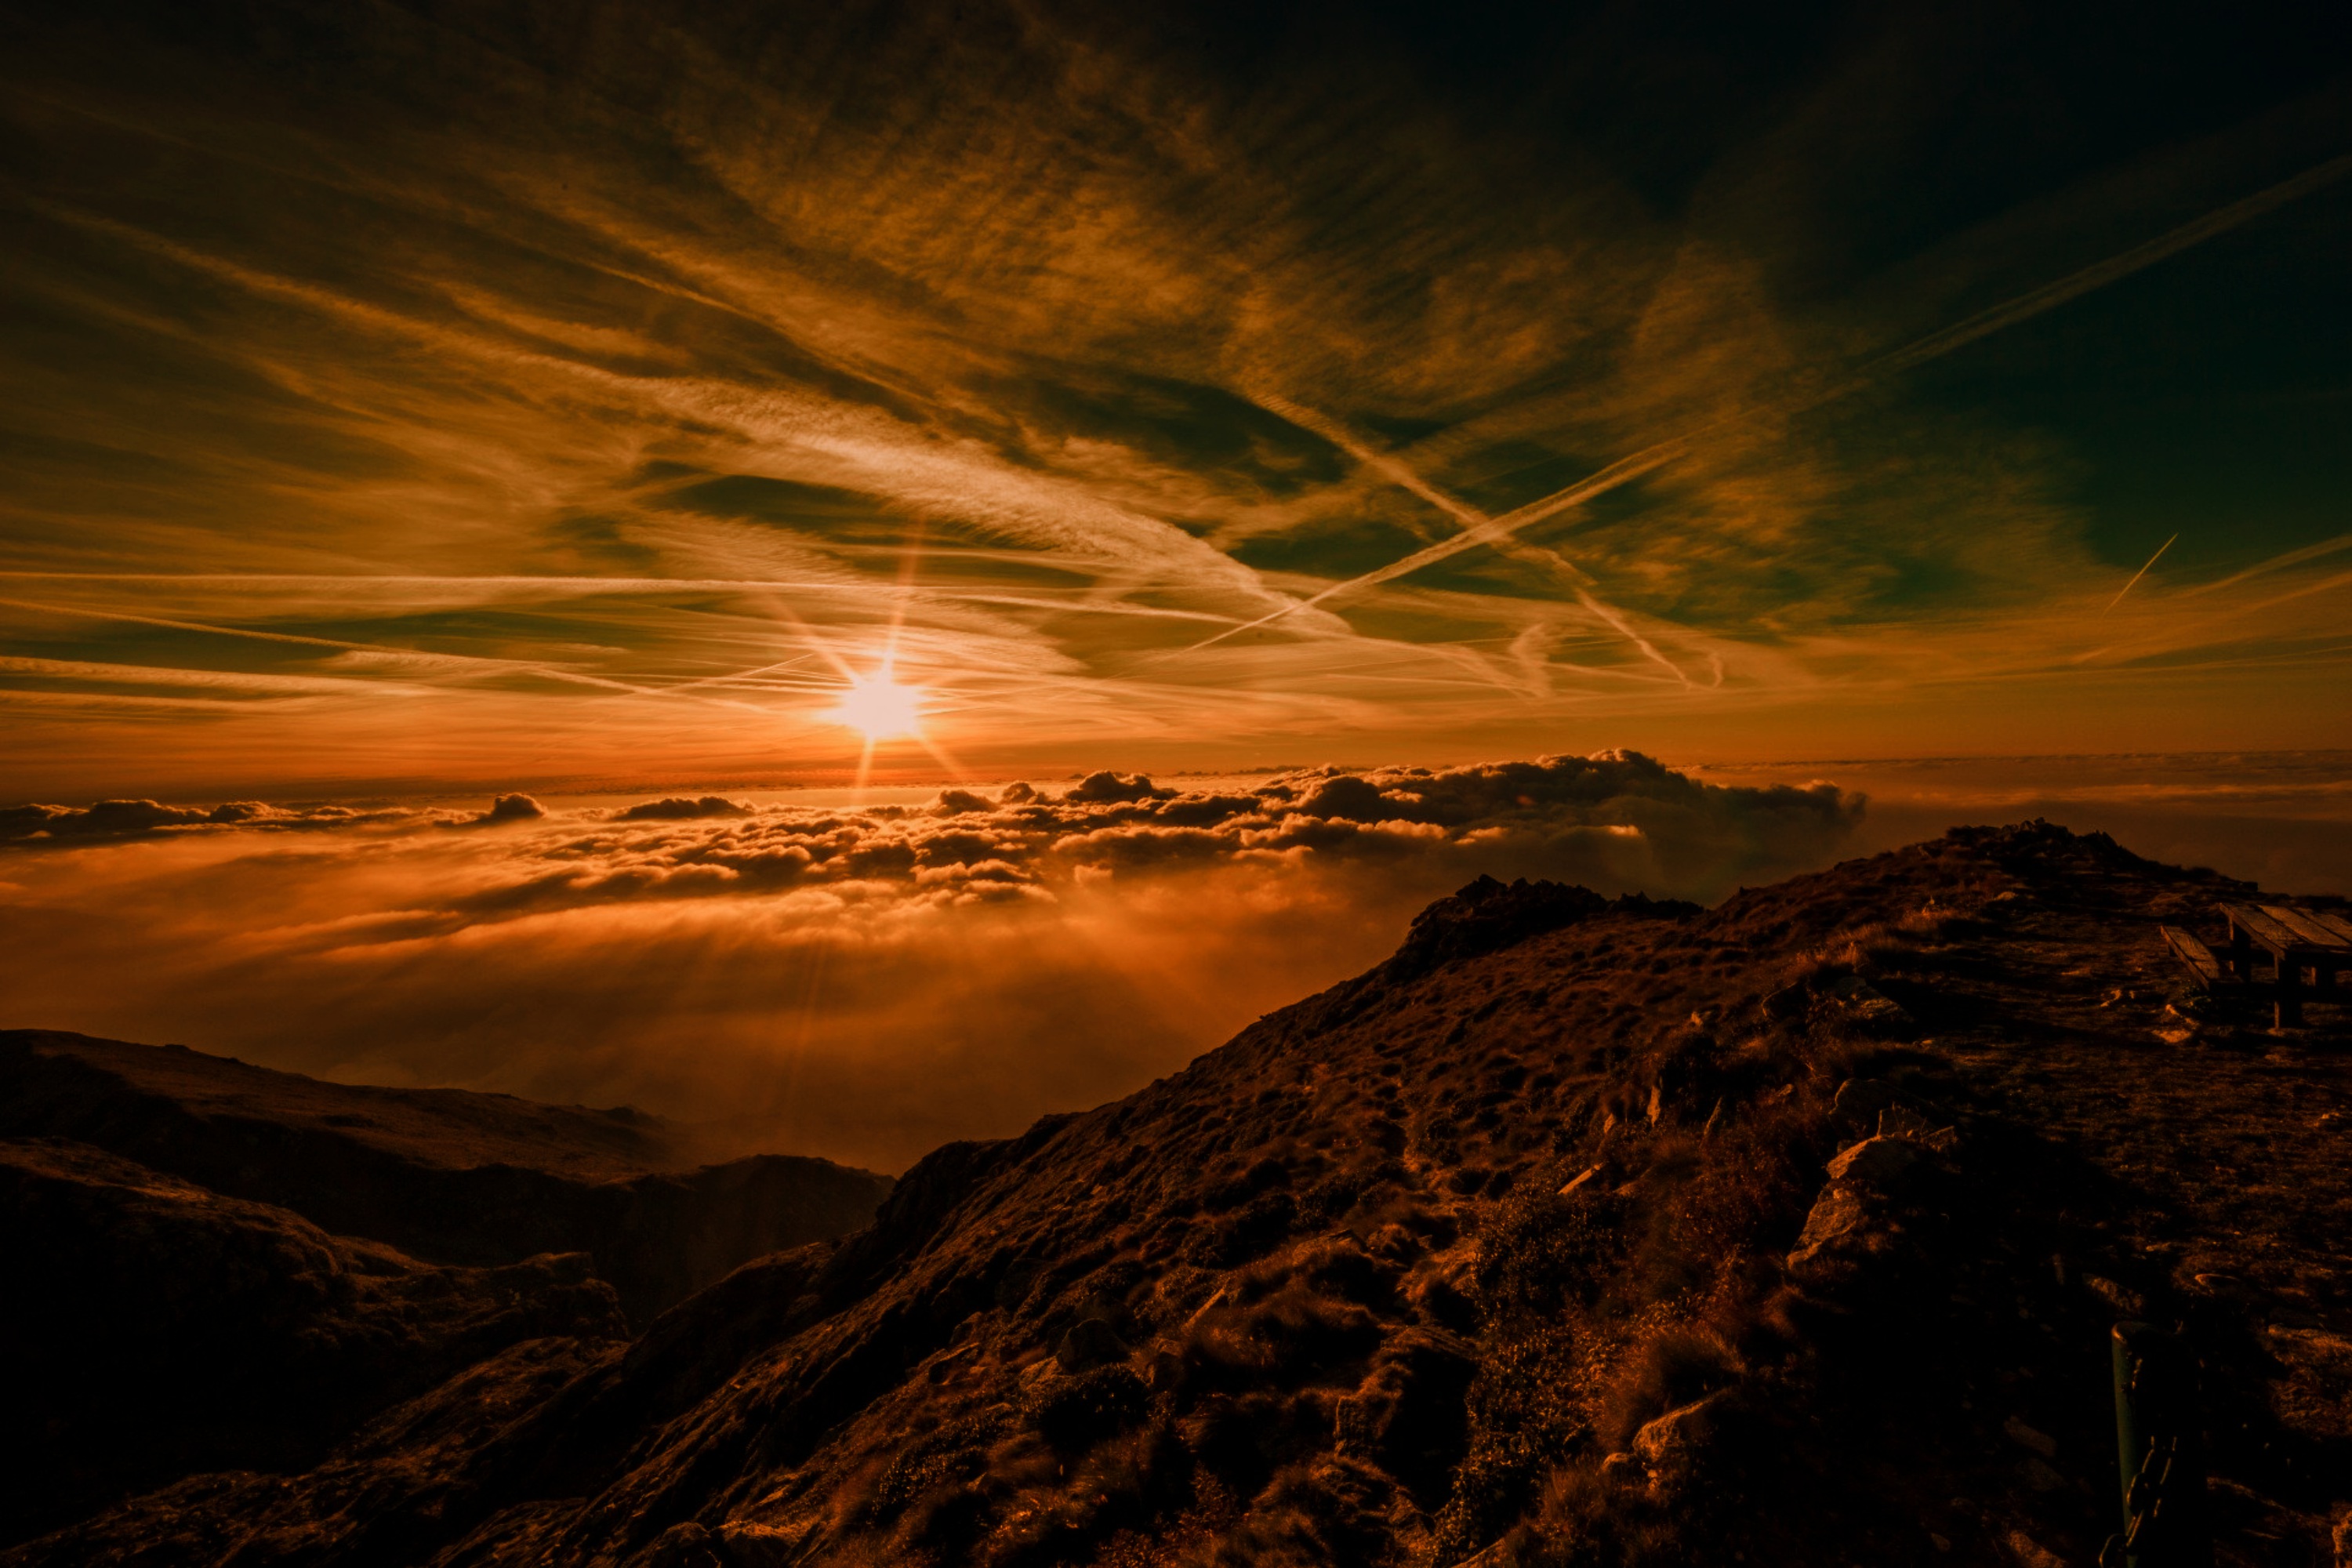
natural, cloud, sky, atmosphere, world, afterglow, natural landscape, mountain, highland, orange, sunset, sunlight, sunrise, red sky at morning, dusk, horizon, astronomical object, cumulus, sun, heat, landscape, geological phenomenon, mountain range, hill, dawn, slope, space, tree, meteorological phenomenon, evening, fell, darkness, event, winter, rock, ocean, night, plant, celestial event, soil, sea, aurora, reflection, summit, lens flare